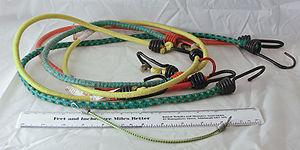
Un sandow est un câble élastique parfois appelé tendeur ou extenseur ou sandeur, souvent composé d'une âme en caoutchouc et d'une enveloppe en tricot, ayant des crochets à chaque extrémité. Ils existent en différentes couleurs, longueurs et diamètres pour s'adapter à une multitude d'application. Ainsi, ils peuvent être utile à l'arrimage de colis ou à la tension permanente d'appareils tel qu'un ferme-porte de fortune.